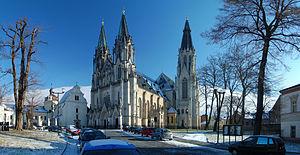
Cet article recense les églises les plus hautes.